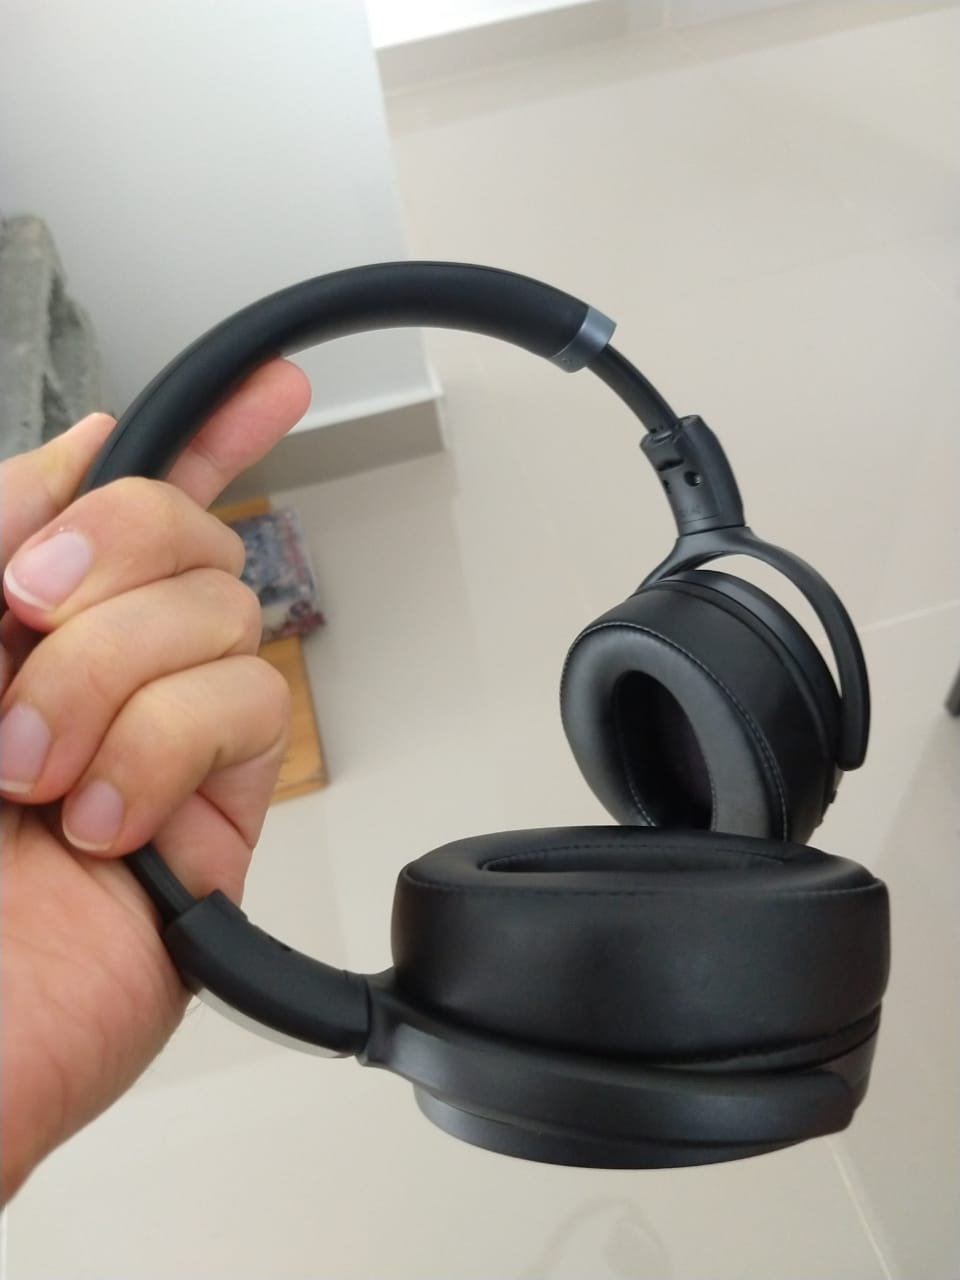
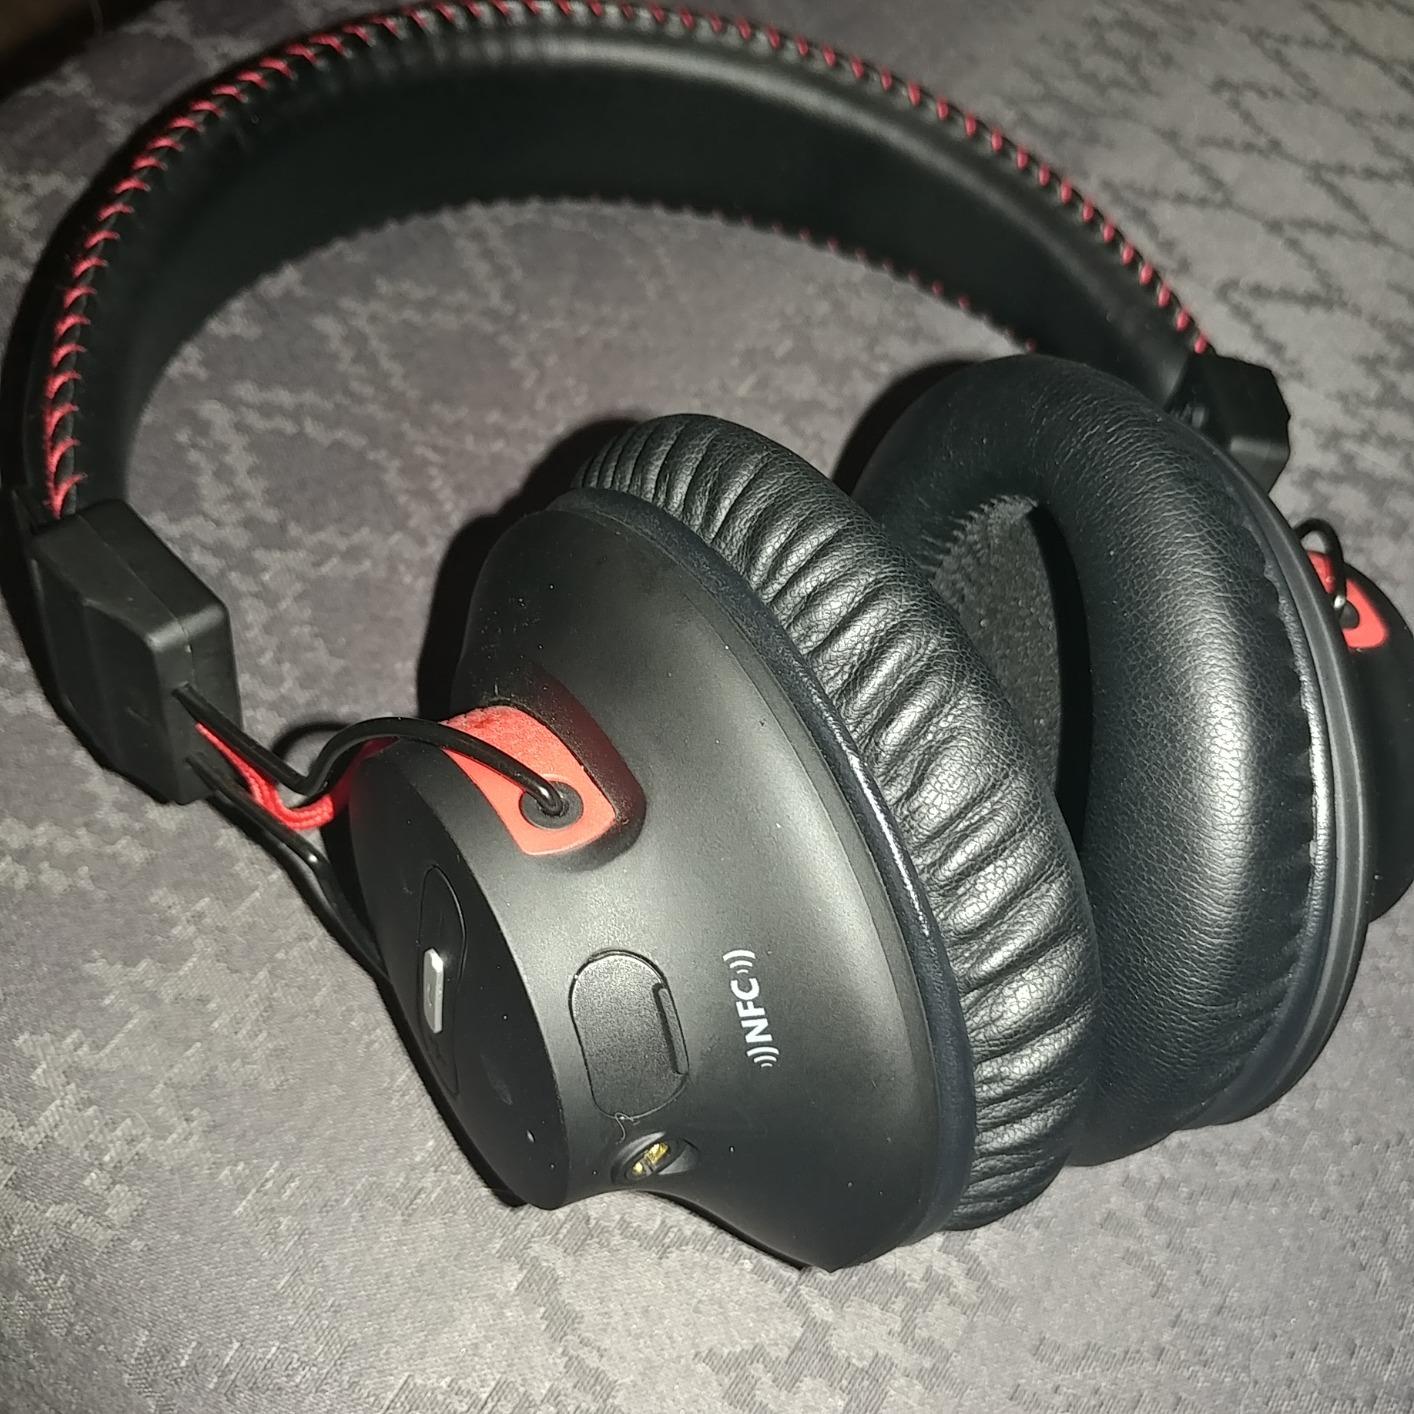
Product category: headphones
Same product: no